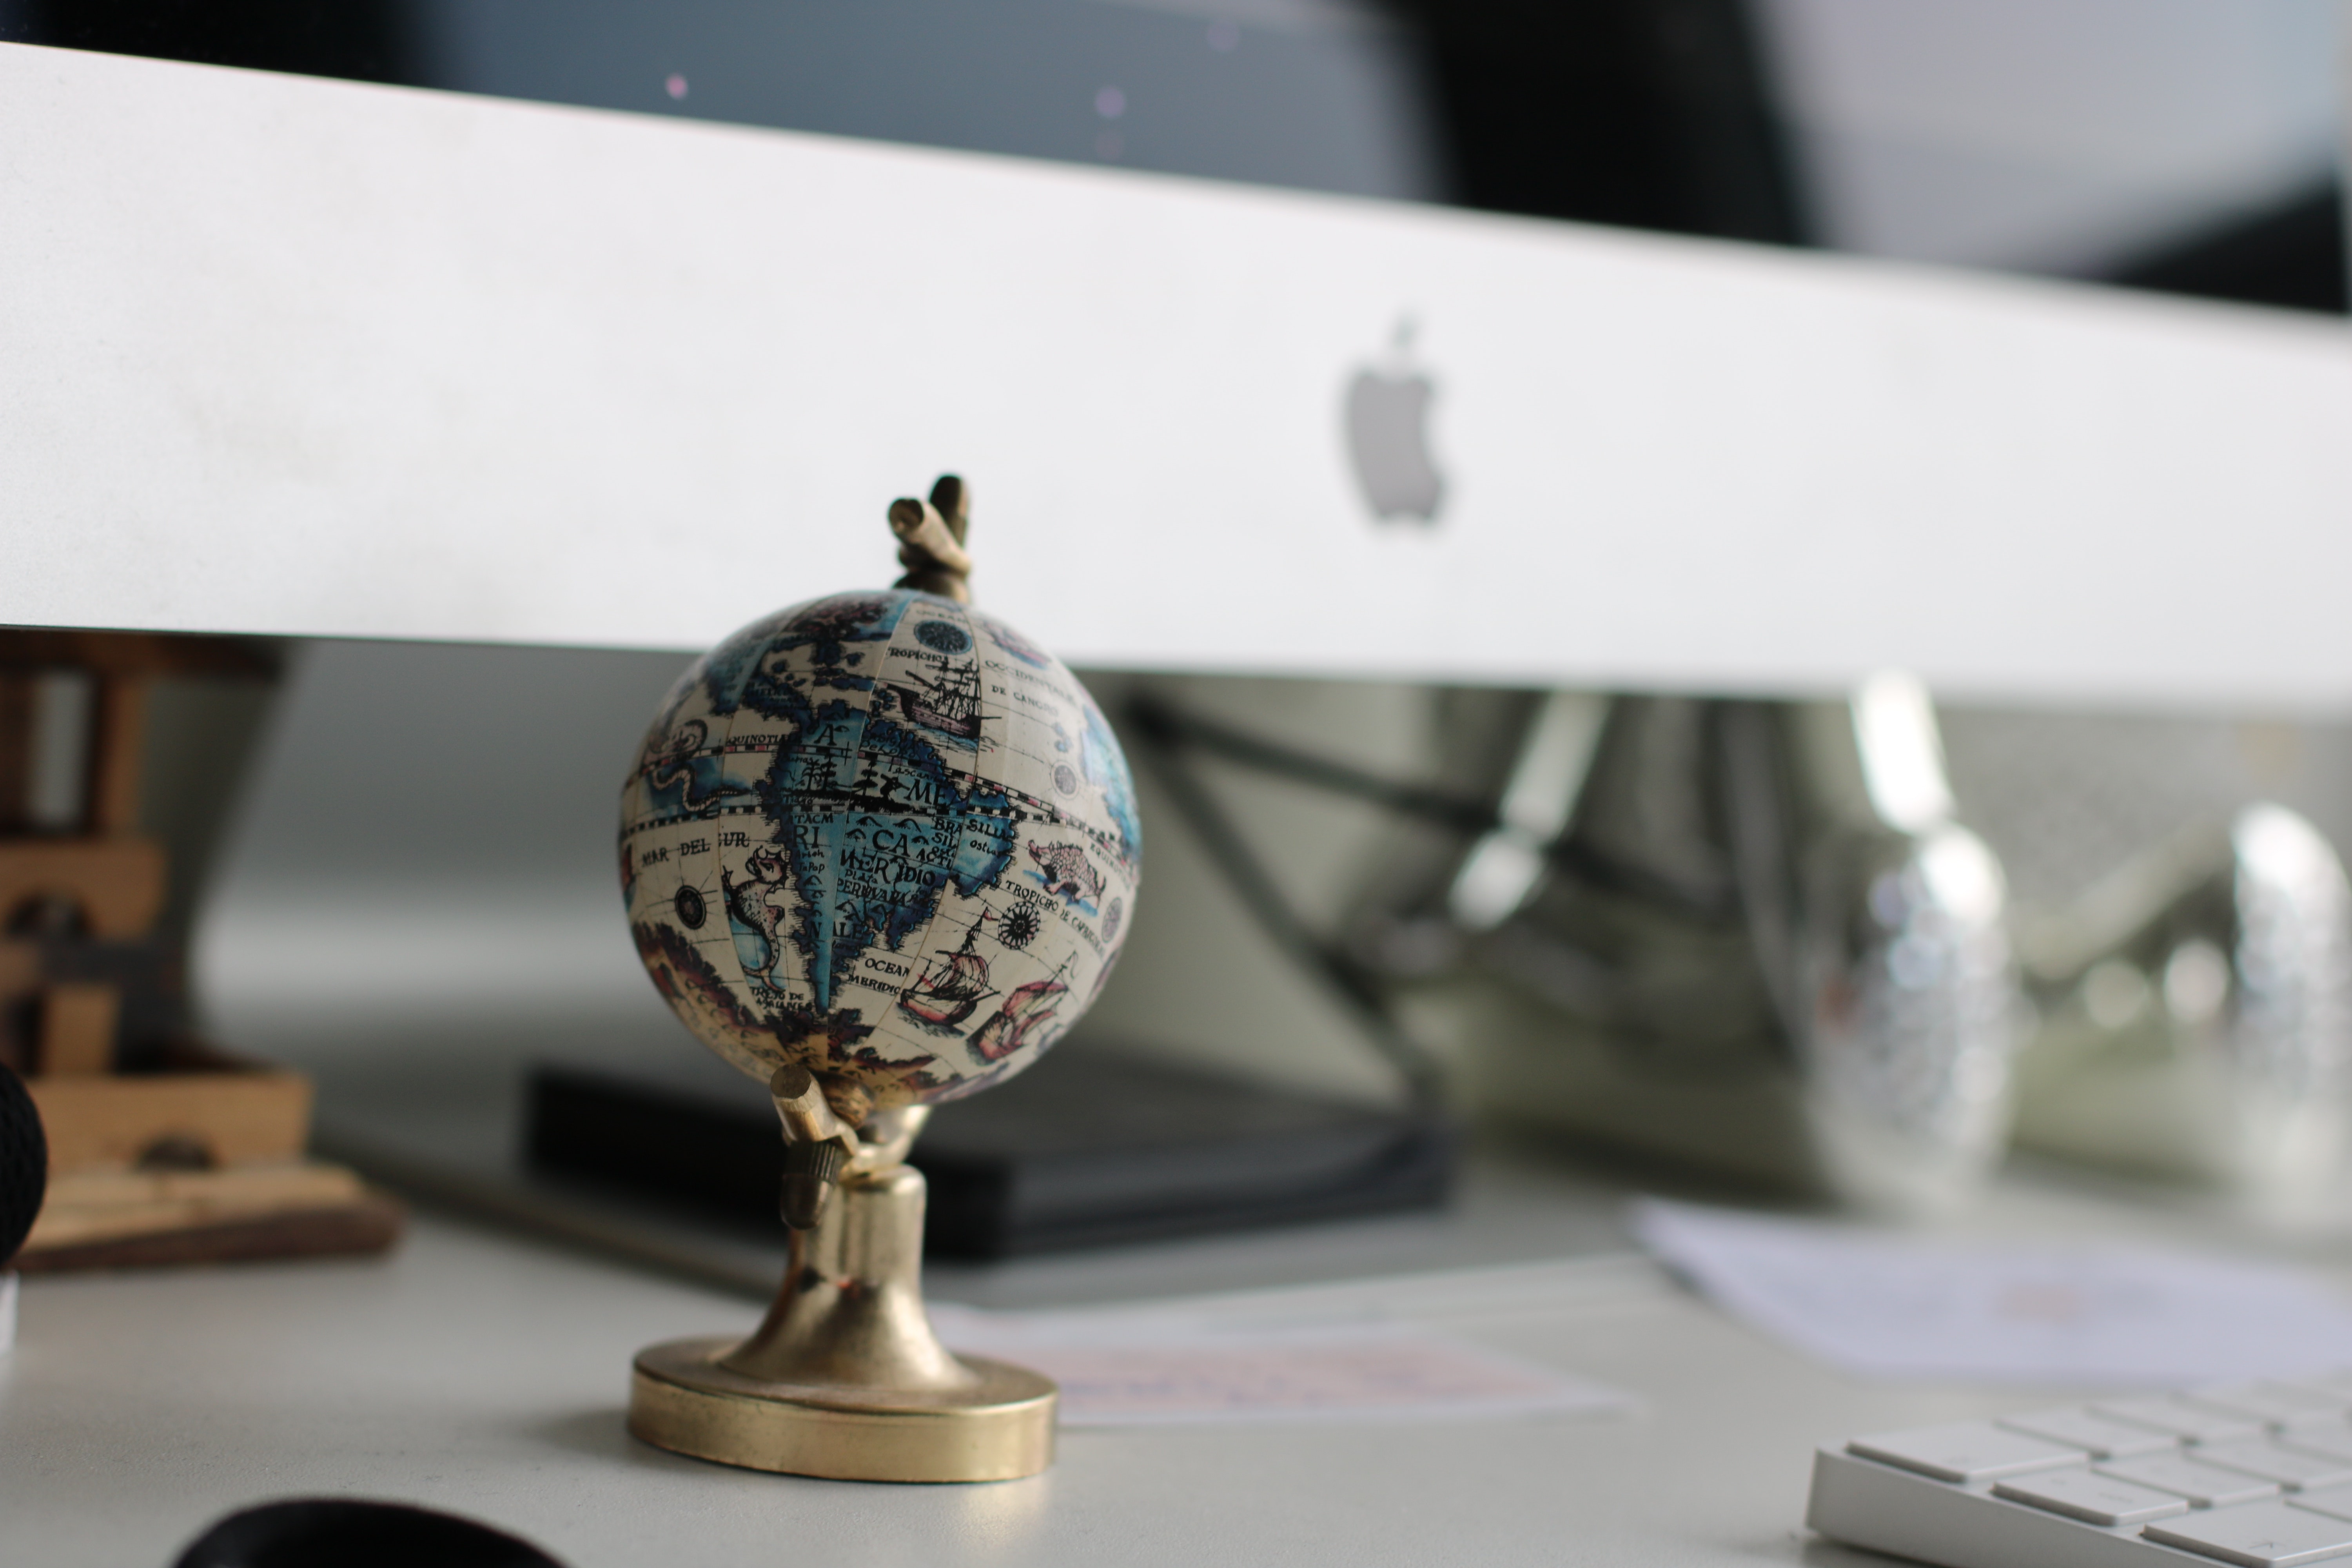
design, table, room, architecture, interior design, world, metal